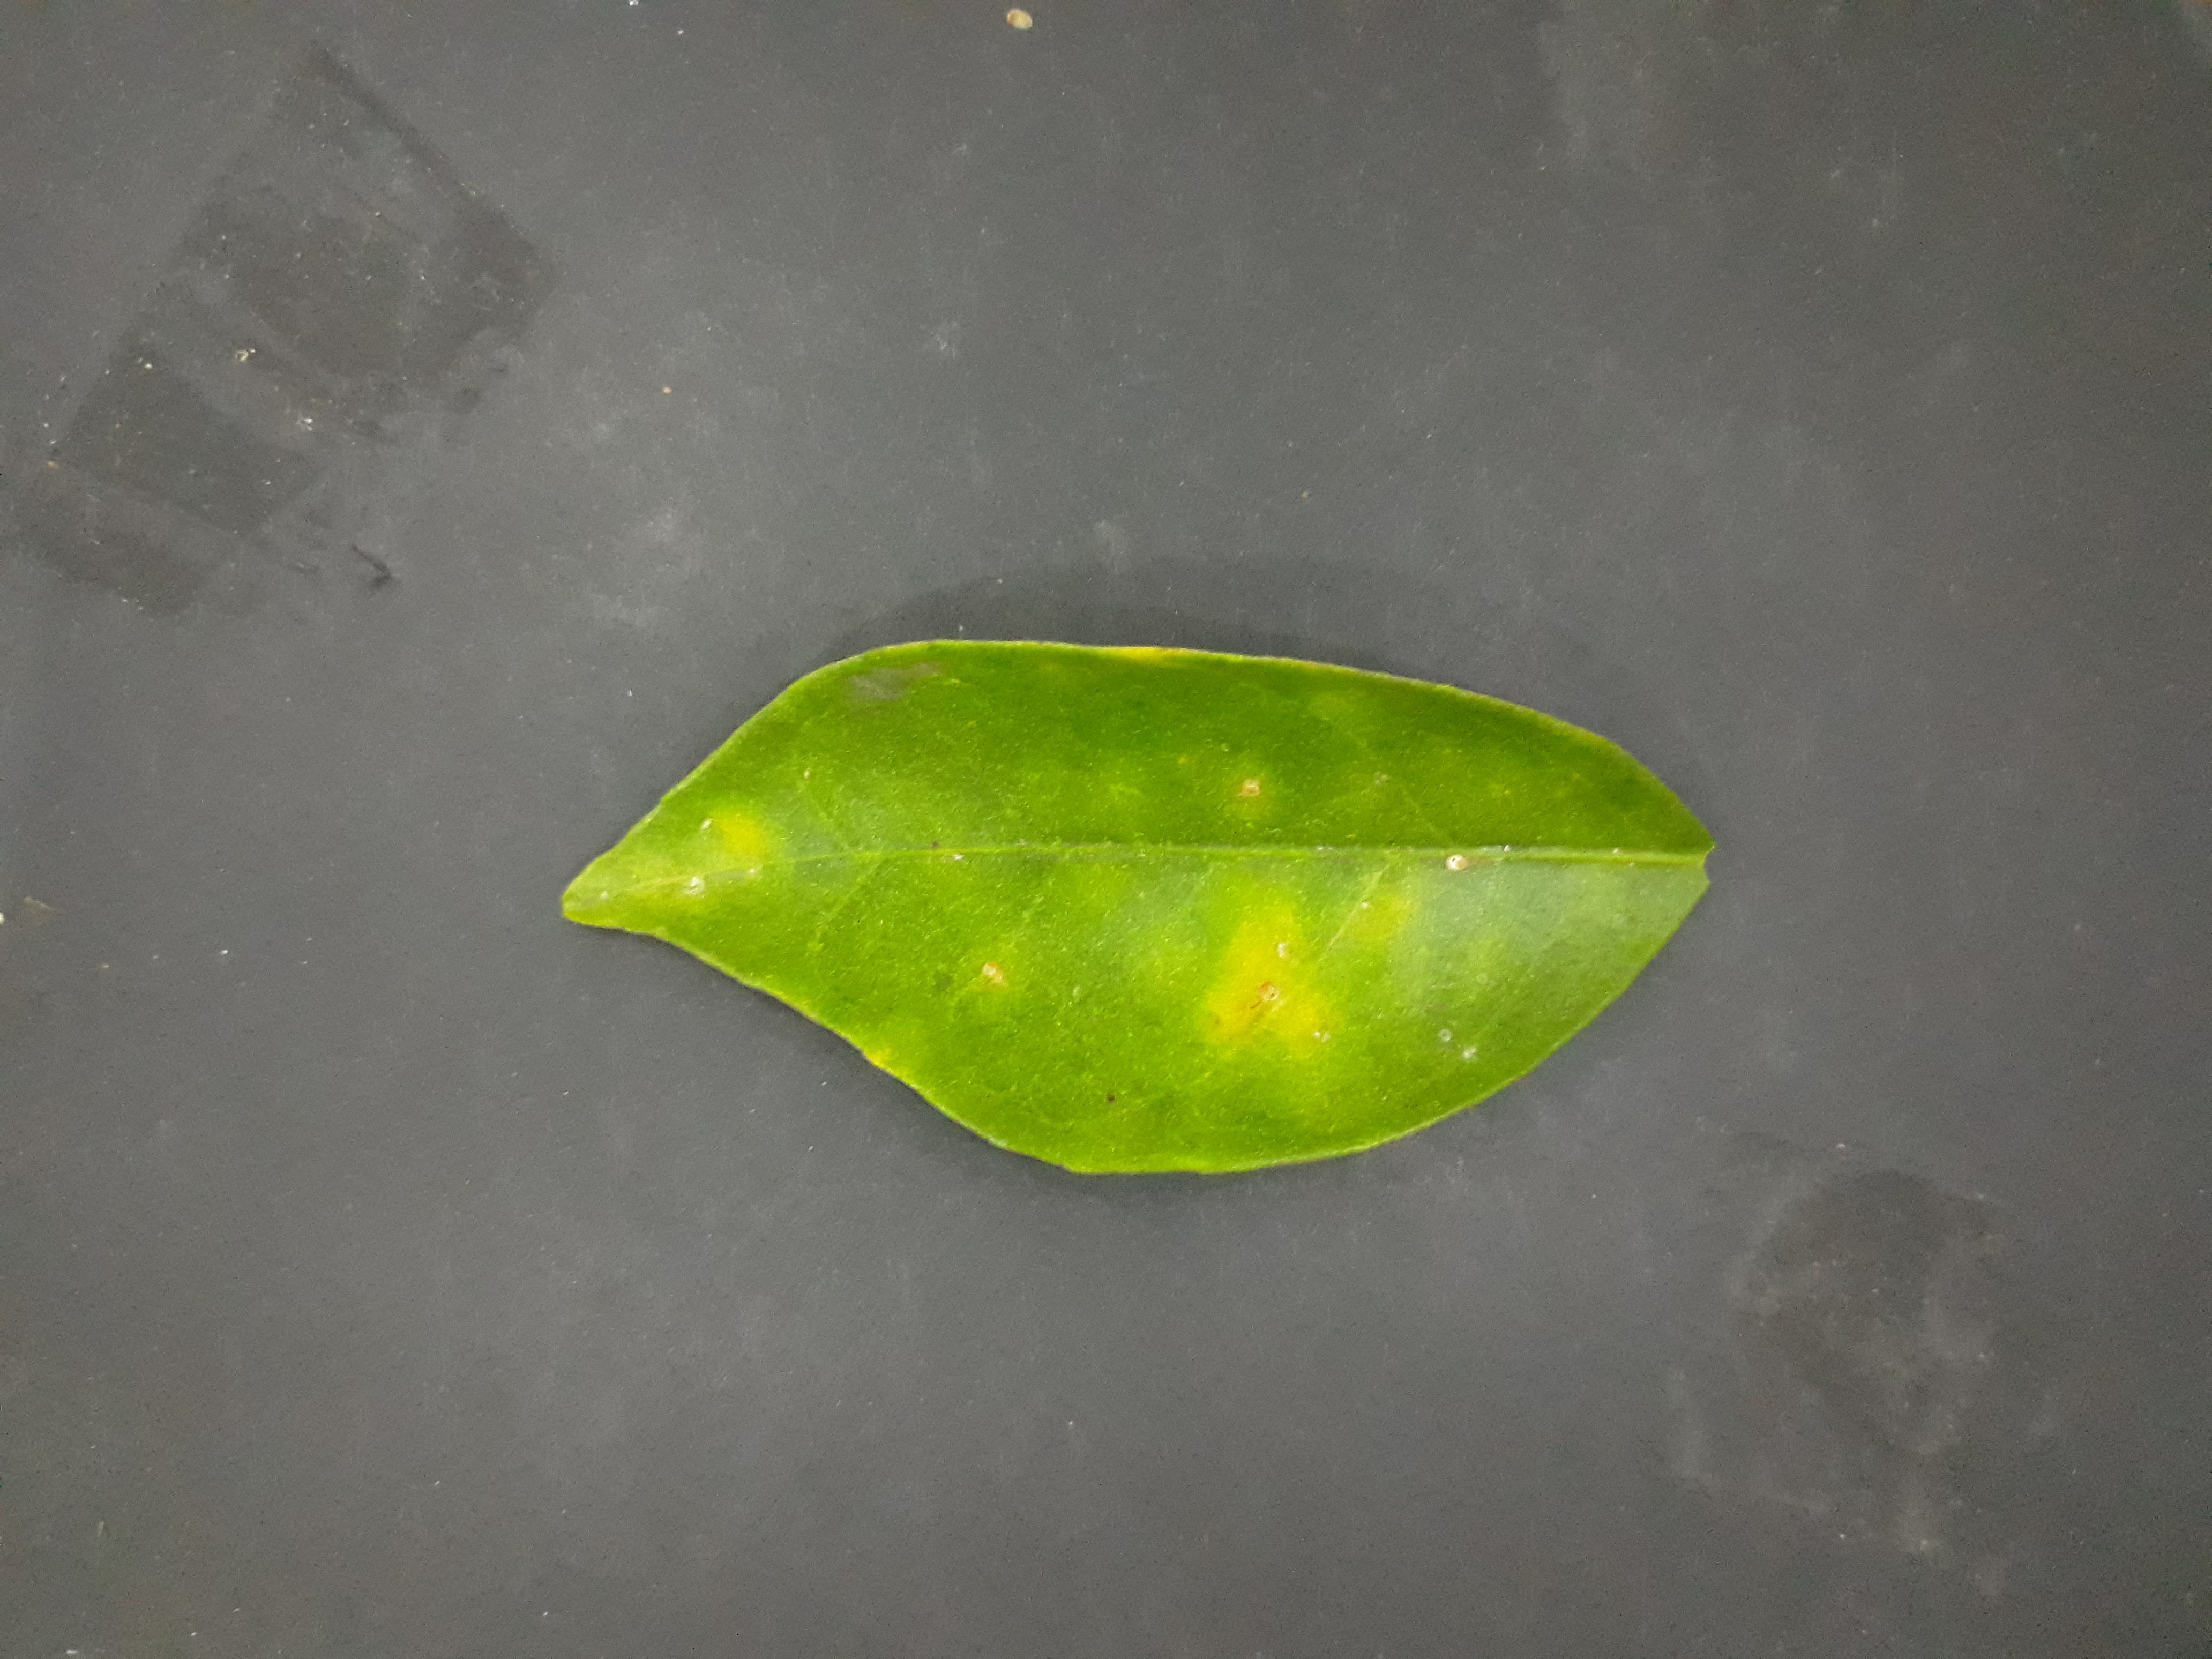
Label: Red_scale_sequelae